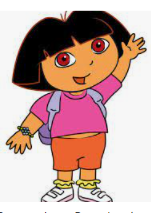
Portrait style: Cartoon Portrait